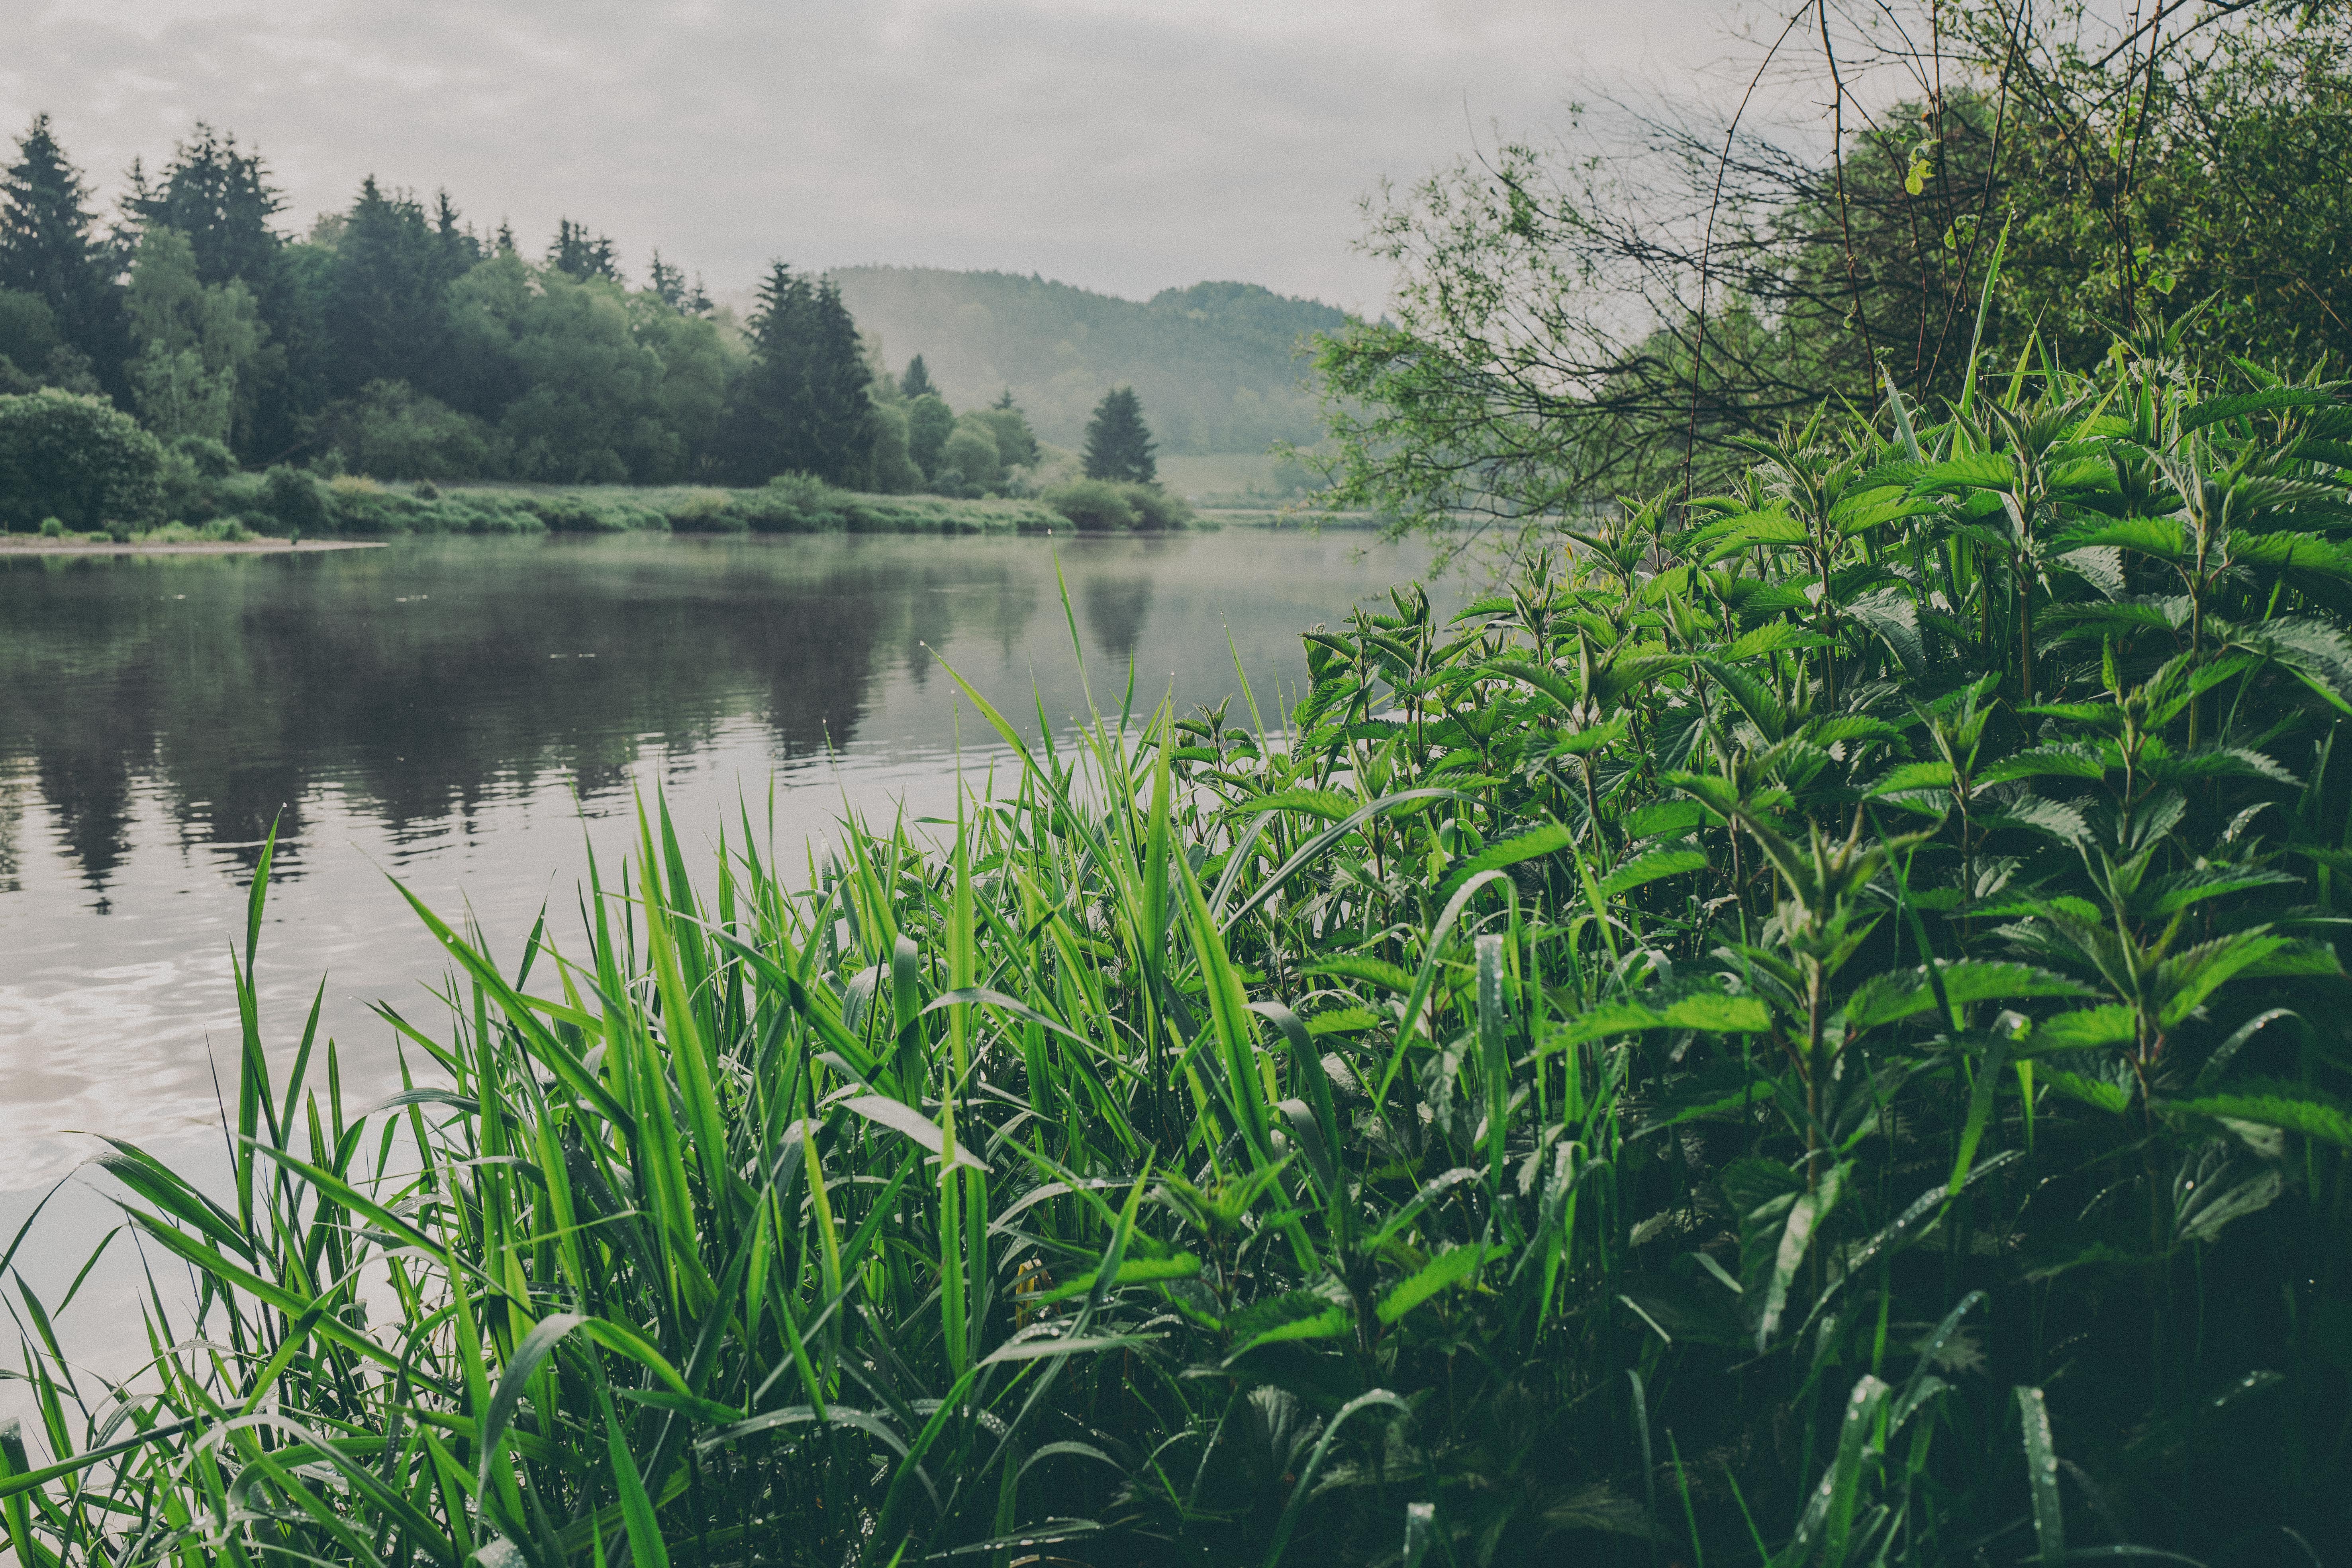
landscape, water, nature, grass, swamp, plant, vintage, retro, leaf, flower, lake, old, river, pond, green, jungle, weed, outside, art, cool, wetland, wallpaper, europa, germany, deutschland, landschaft, kunst, poster, bayern, bavaria, natur, pflanzen, habitat, leica, plakat, q, gr n, rural area, unkraut, paddy field, brennessel, natural environment, geographical feature, atmospheric phenomenon, grass family